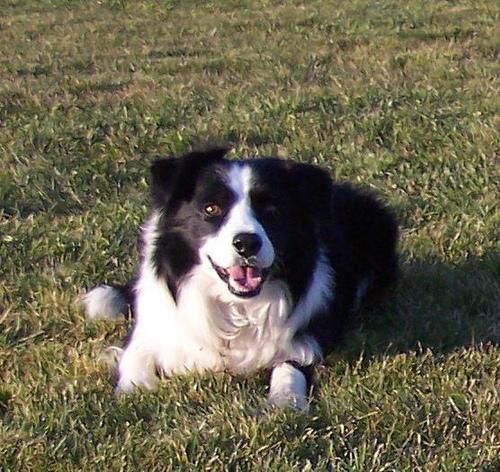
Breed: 227-n000094-collie